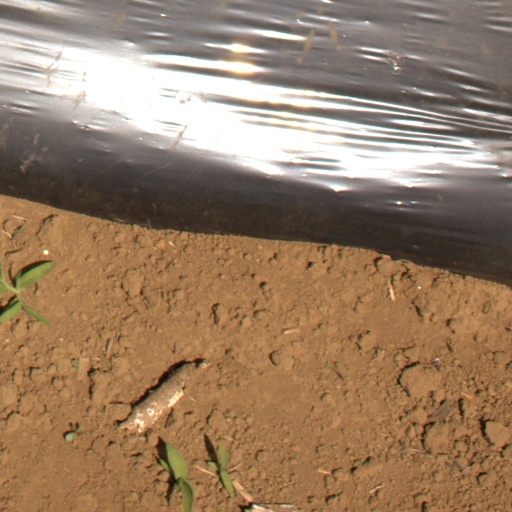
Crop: Jerusalem artichoke